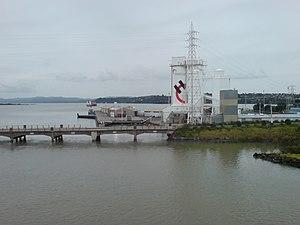
Silos et autres installations du port d'Onehunga d'Auckland en Nouvelle-Zélande. En regardant vers l'ouest à partir de la pistes piste cyclable et de promenade sous le pont Mangere.
Holcim est un cimentier, entreprise familiale devenue multinationale au cours du XXᵉ siècle et qui compte parmi les plus grands producteurs mondiaux de ciment. Son siège principal est en Suisse, à Zurich.